Tobacco smoking

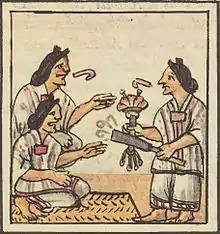
Aztec women are handed flowers and smoking tubes before eating at a banquet, Florentine Codex, 16th century.

One archeological find raises the possibility of tobacco-smoking in the area of present-day Nevada about 12,000 years ago.